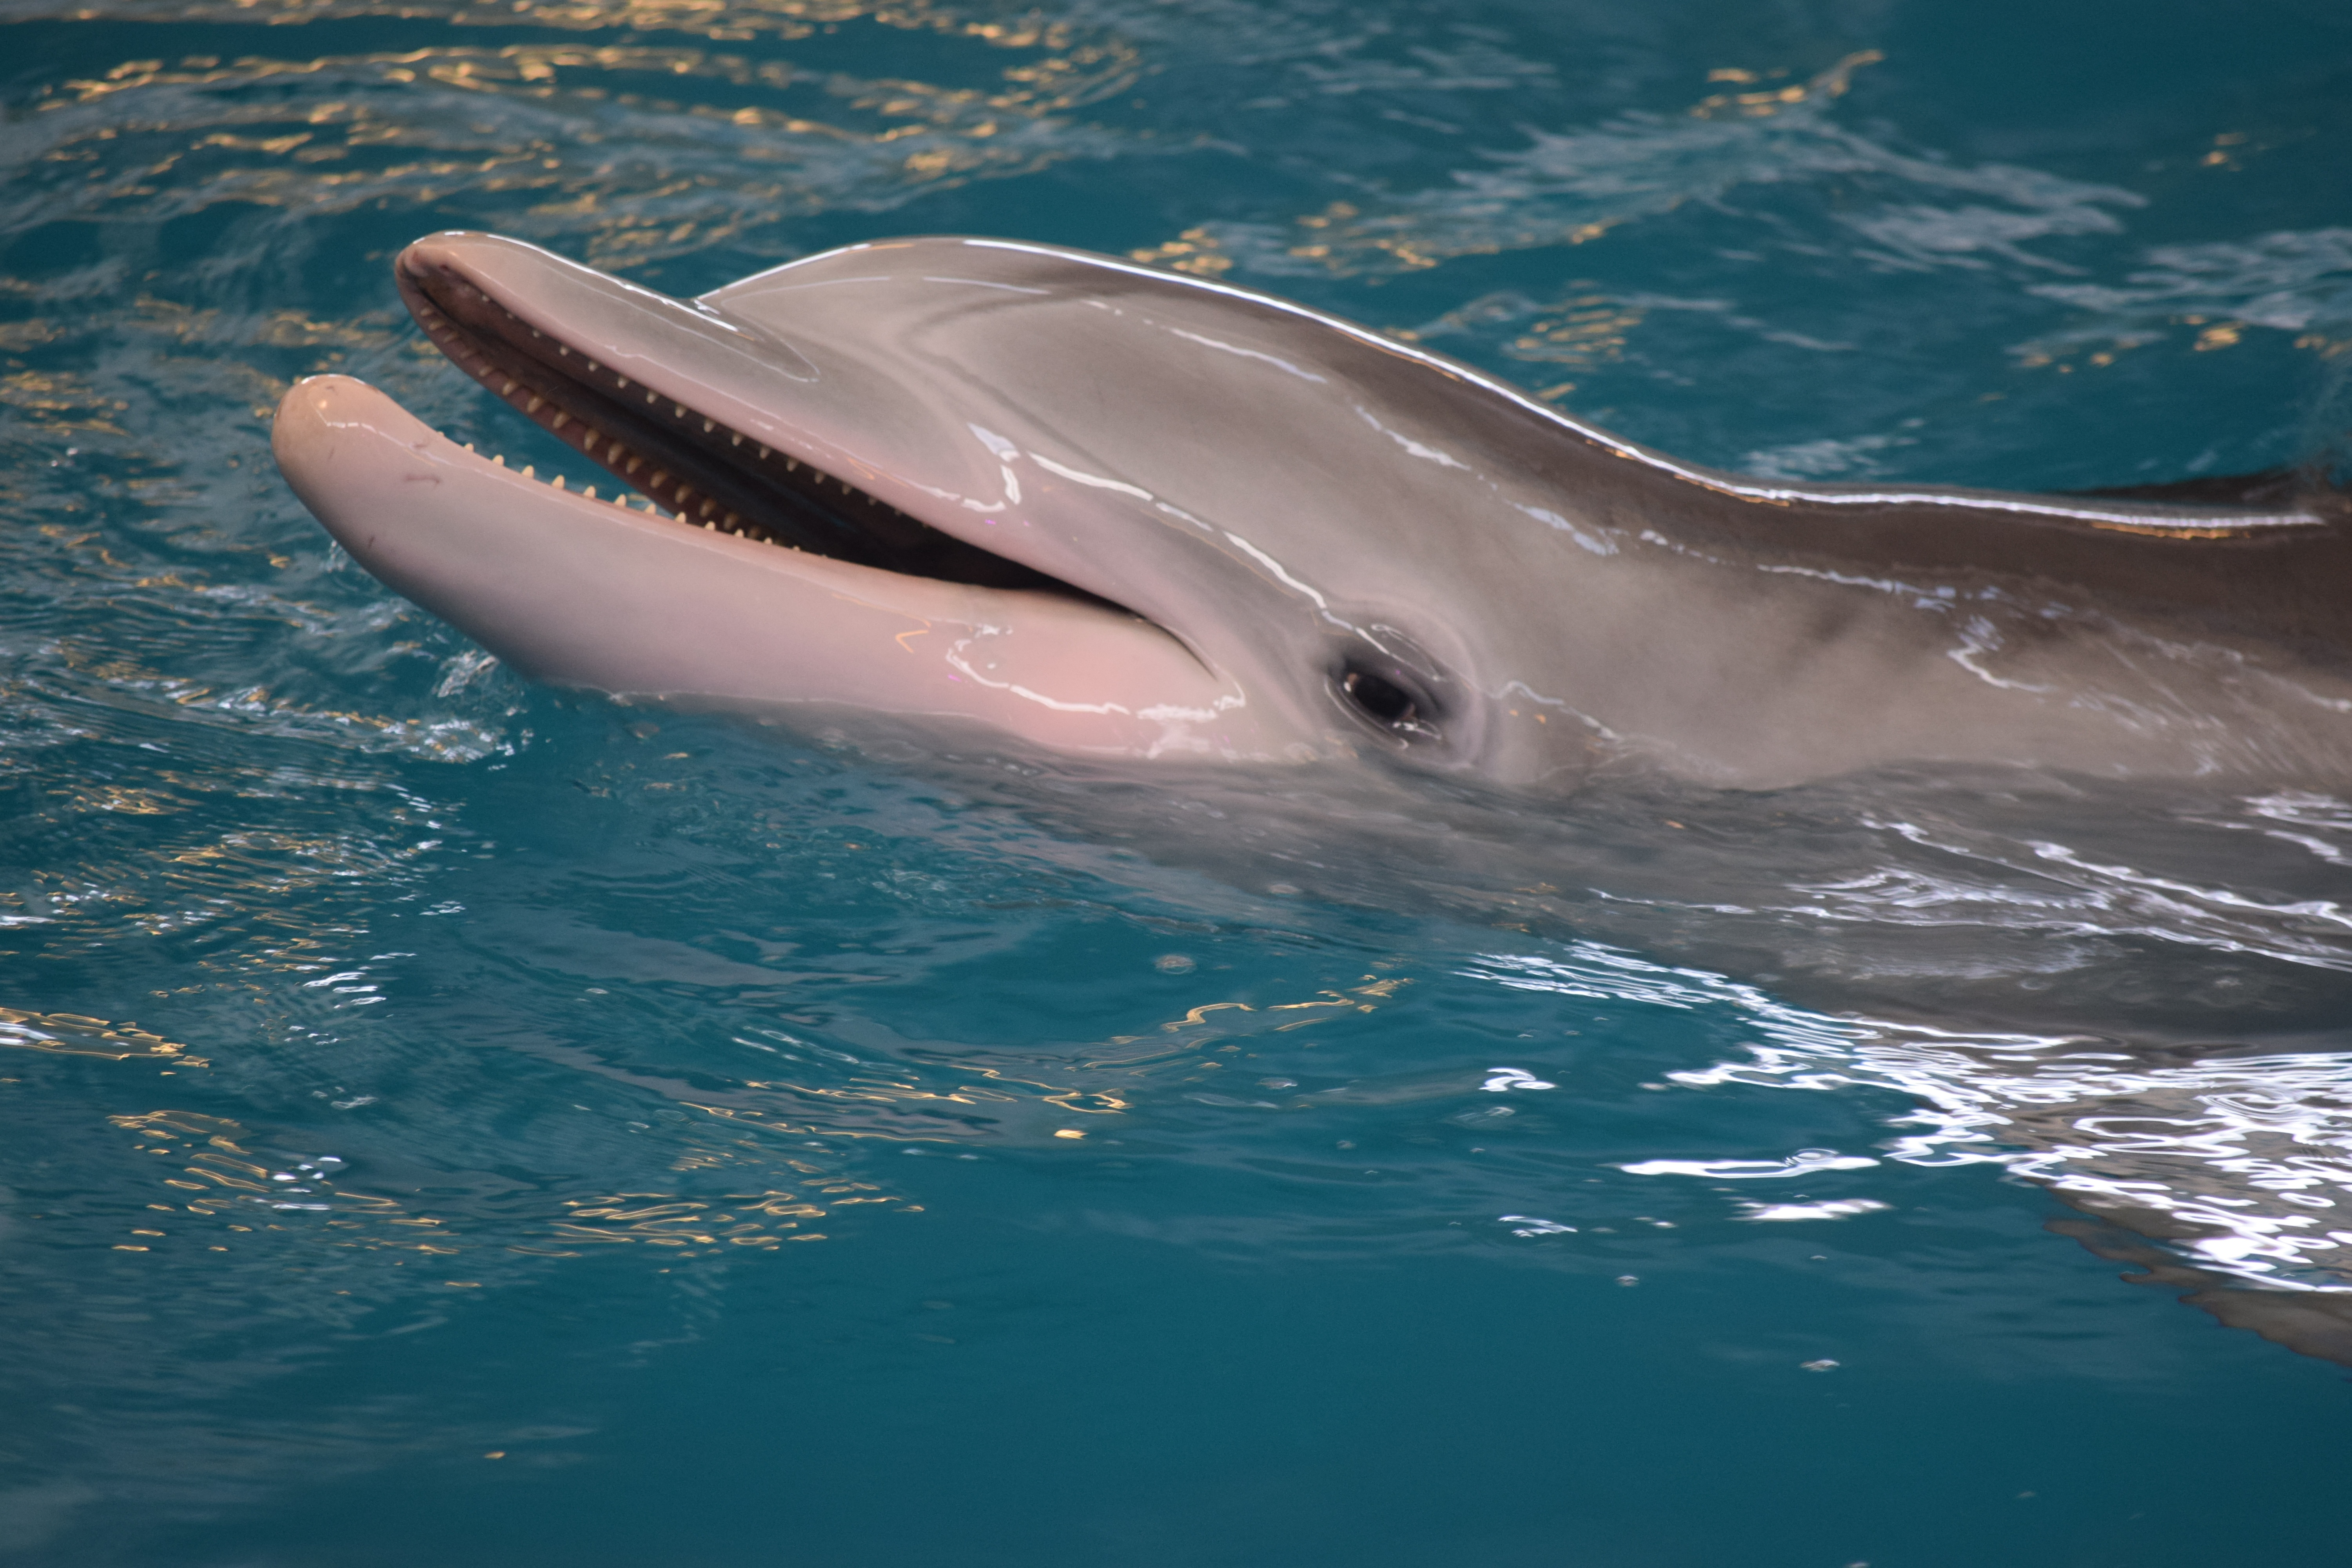
sea, water, biology, mammal, mammals, vertebrate, dolphin, intelligent, marine mammal, marine biology, whales dolphins and porpoises, common bottlenose dolphin, short beaked common dolphin, rough toothed dolphin, tucuxi